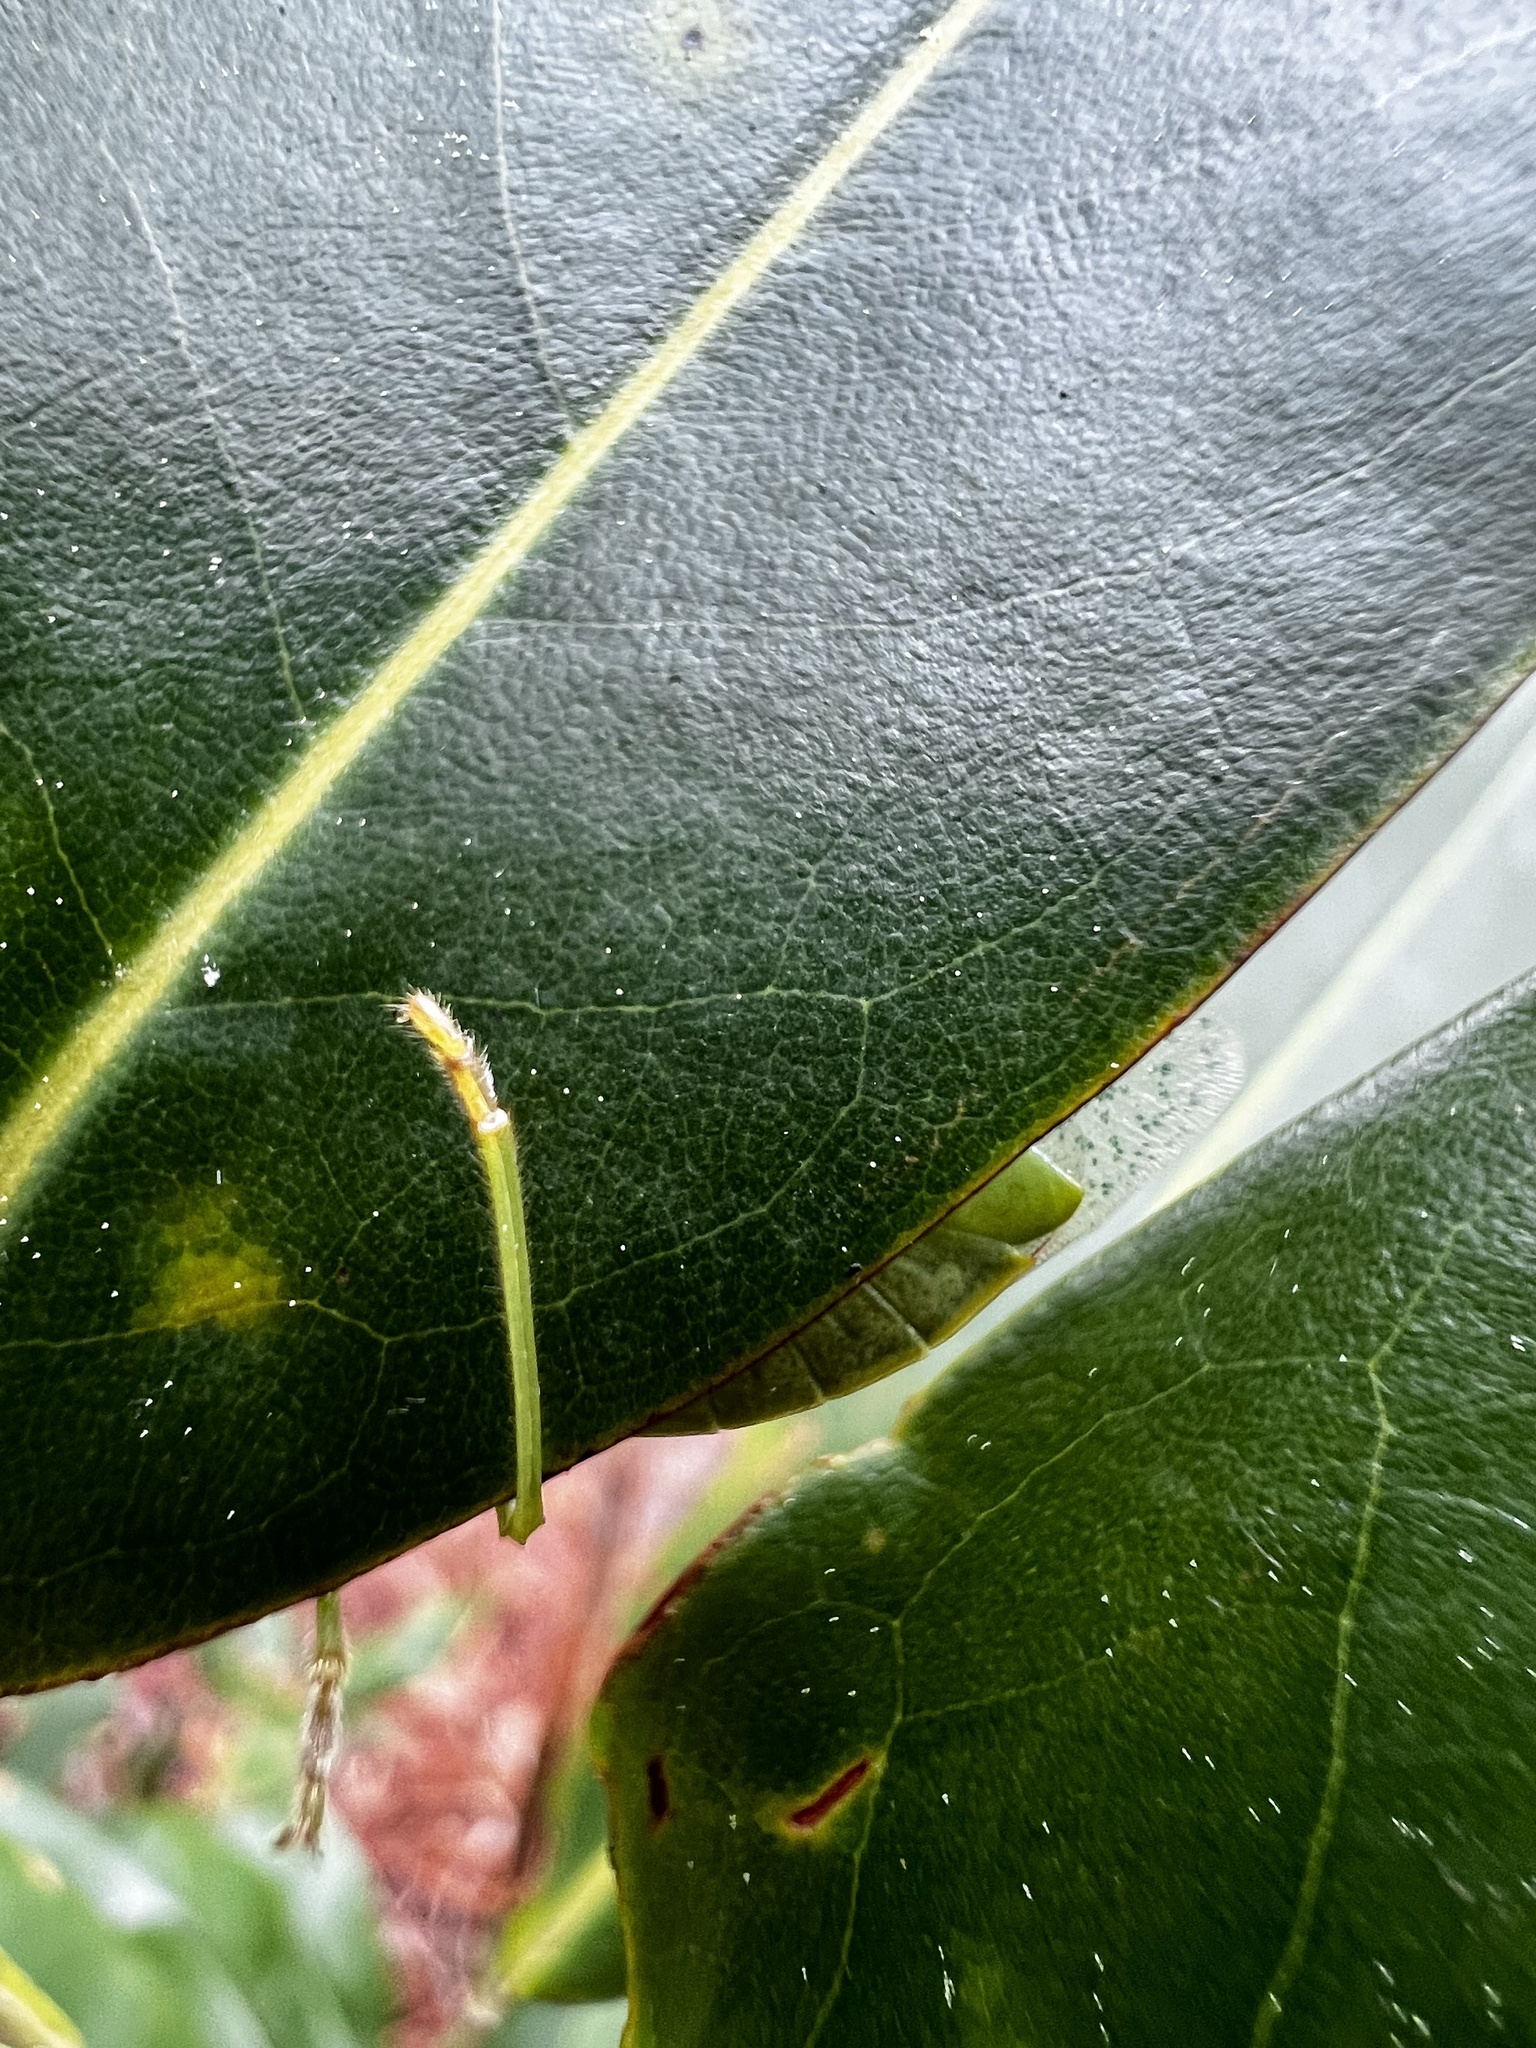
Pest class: stink_bug